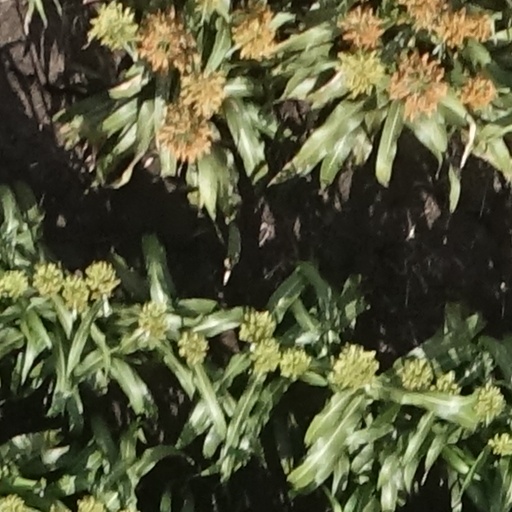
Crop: sorghum